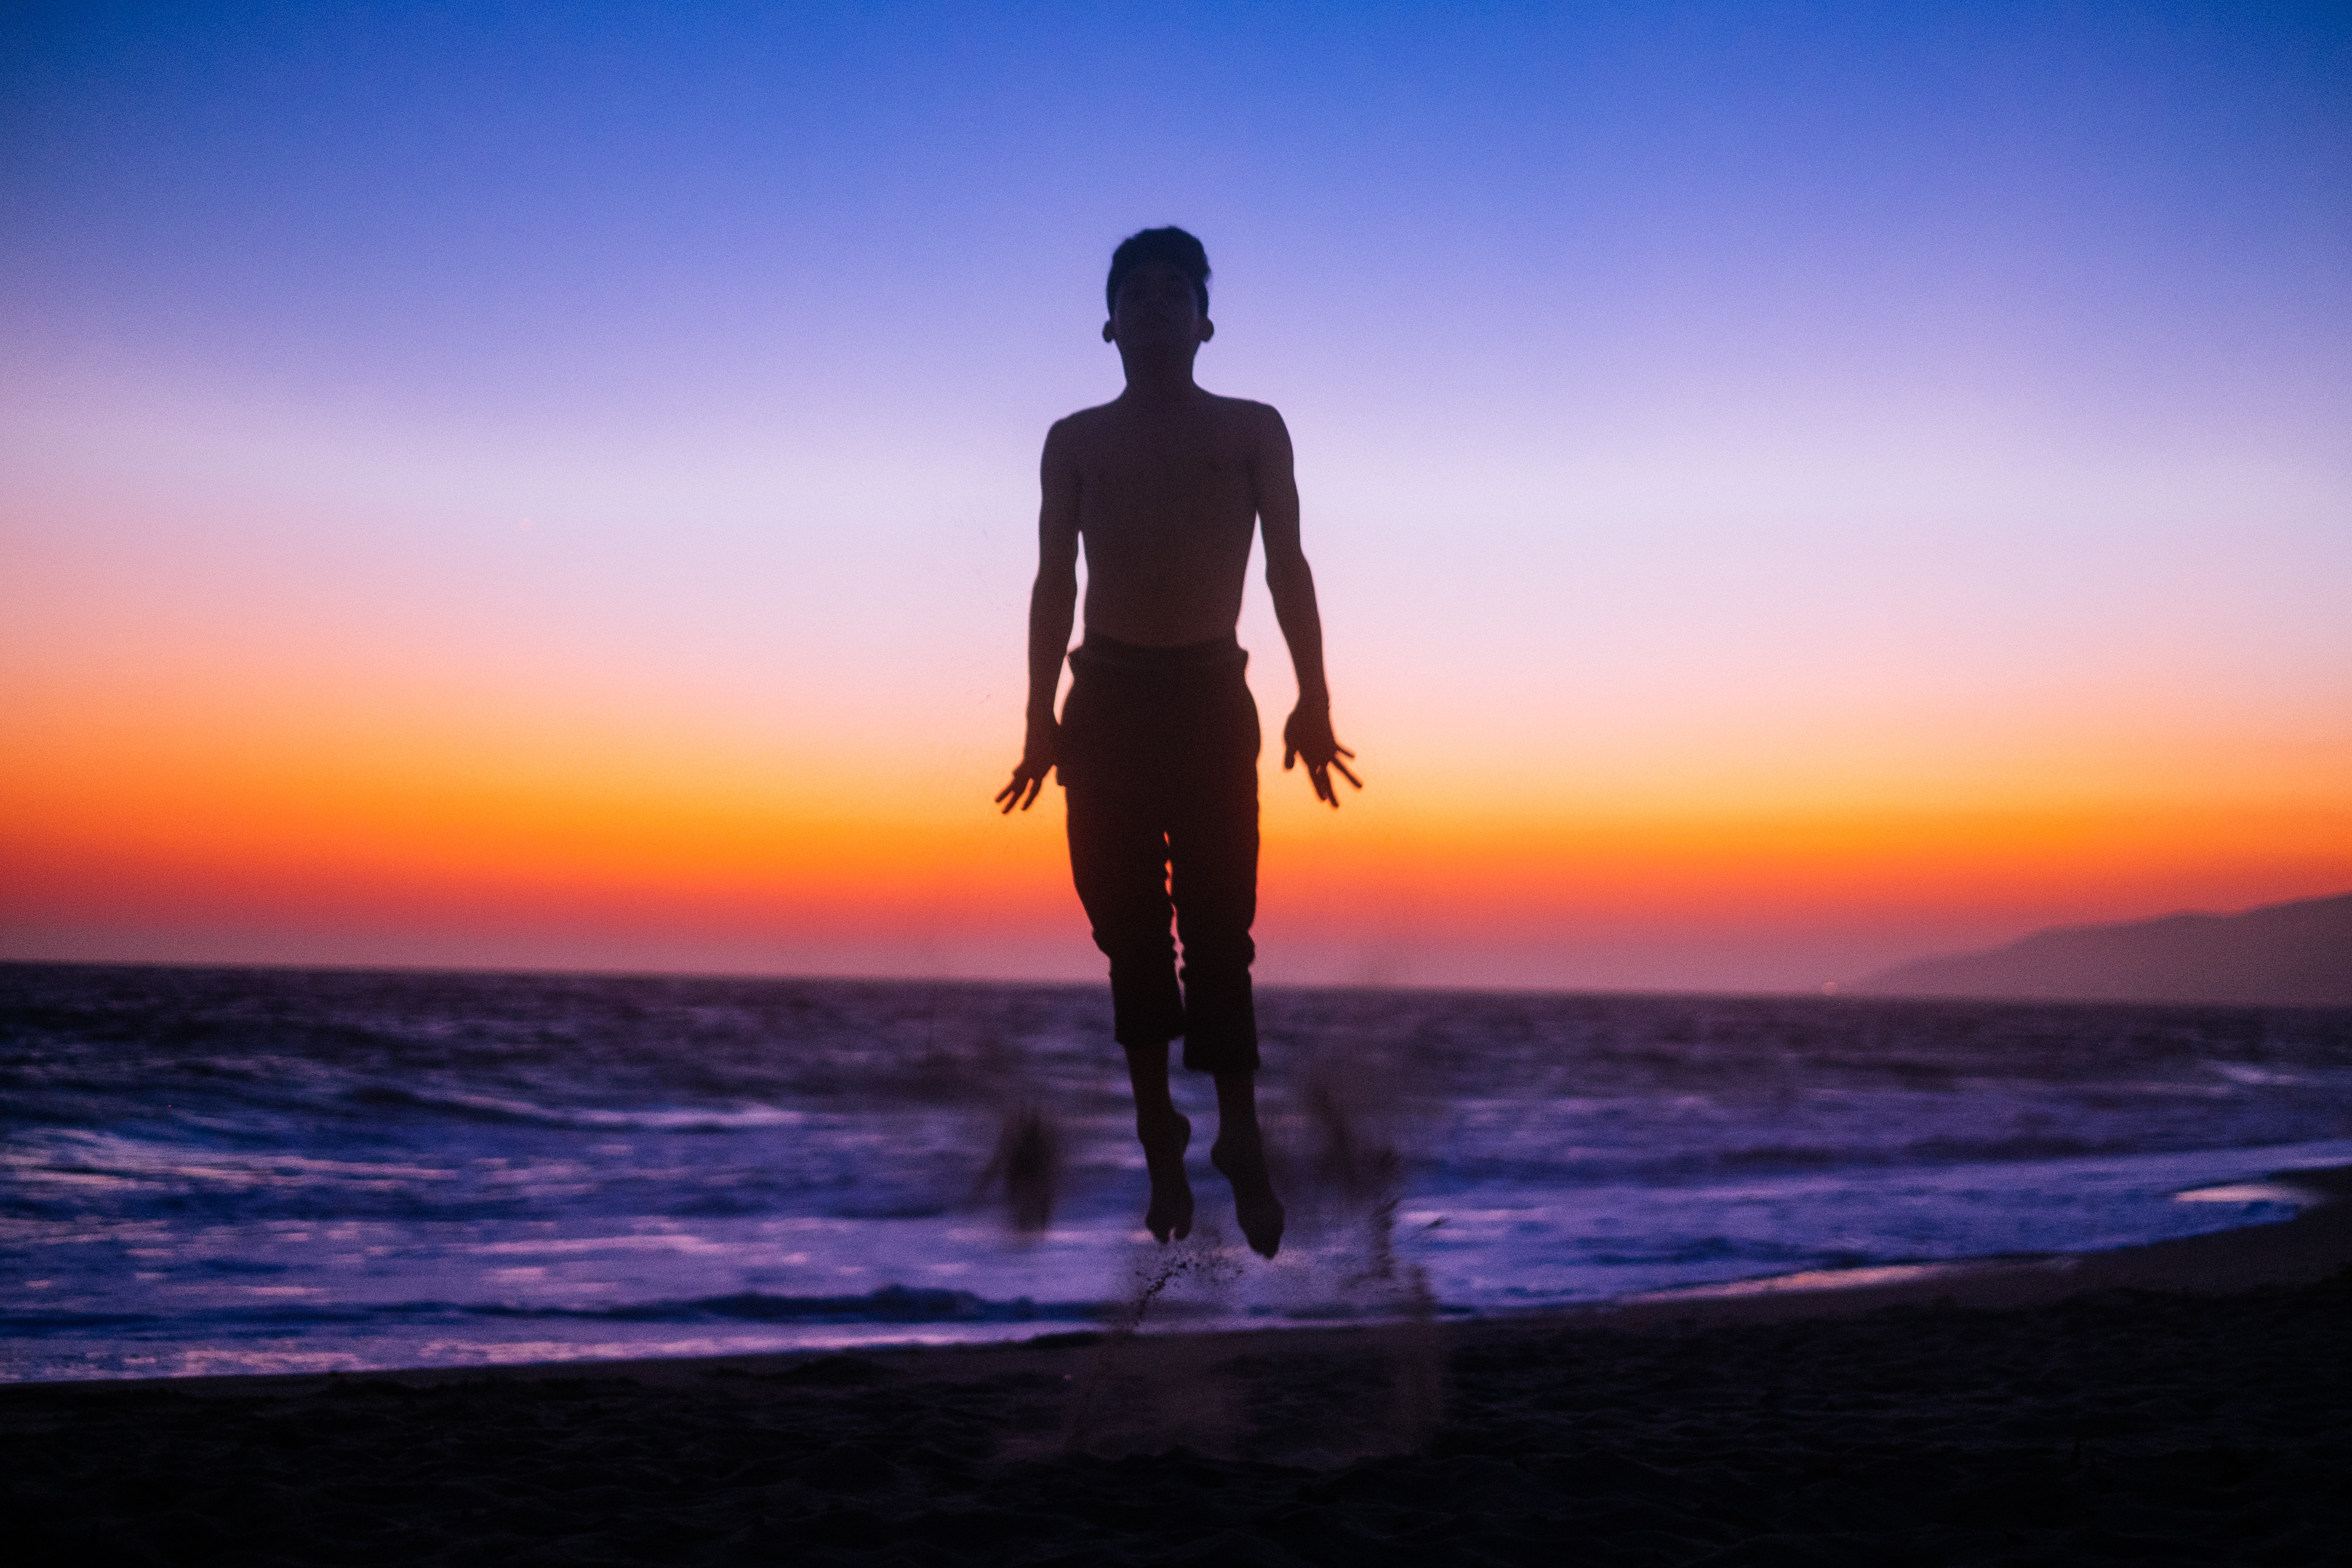
beach, sea, coast, ocean, horizon, silhouette, sunrise, sunset, wave, dawn, dusk, evening, sports